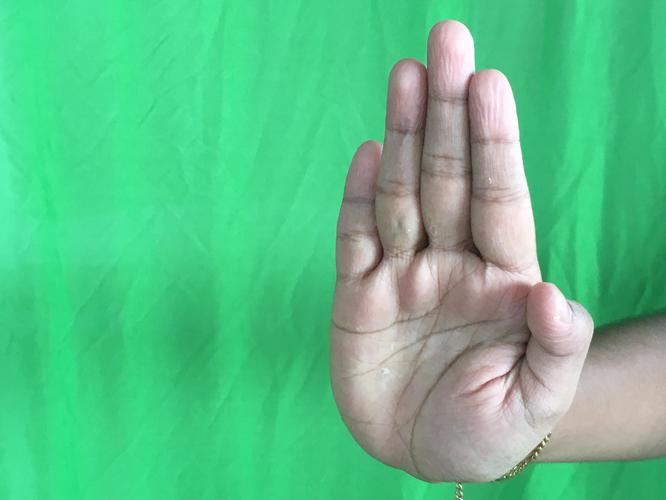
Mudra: Pathaka
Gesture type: single_hand